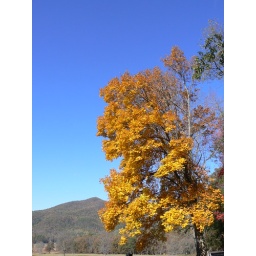
The yellow leaves of this tree against the backdrop of the blue sky caught my attention right away!